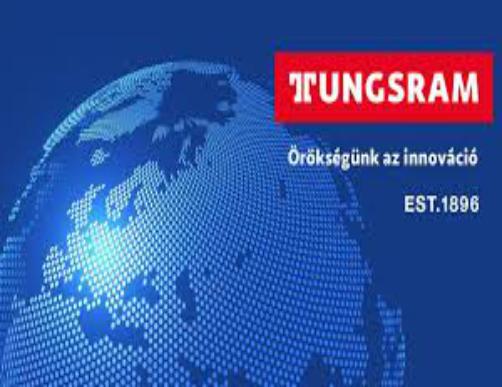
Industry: Necessities